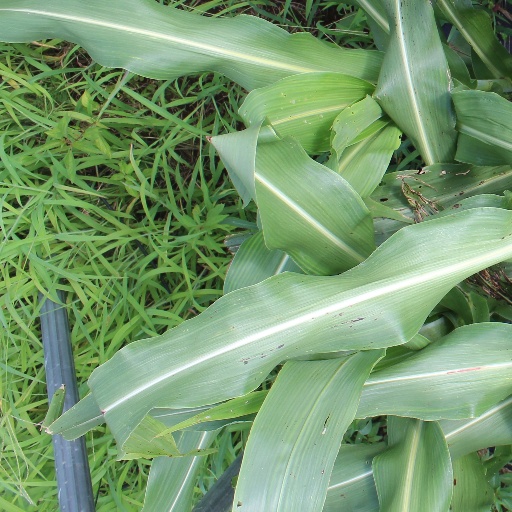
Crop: sorghum